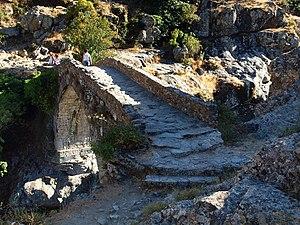
Asco est une commune française située dans la circonscription départementale de la Haute-Corse et le territoire de la collectivité de Corse. Elle appartenait à la piève de Caccia.